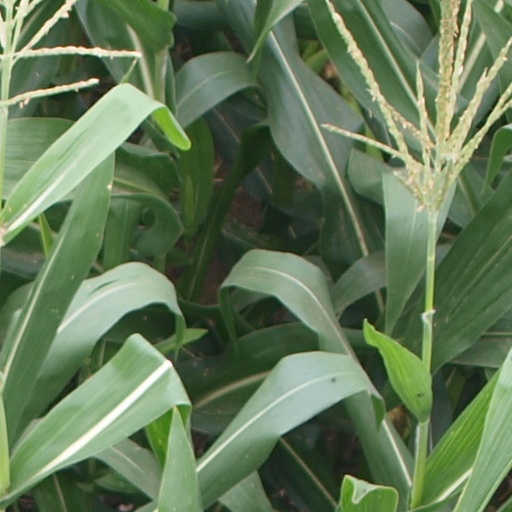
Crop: maize; corn